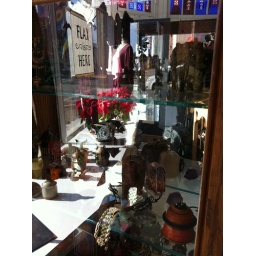
FTZ Layers of global pieces as reflected multiple times in the mirror and window at Maja, Fells Point, MD.